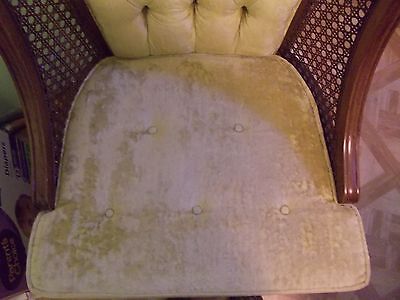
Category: chair